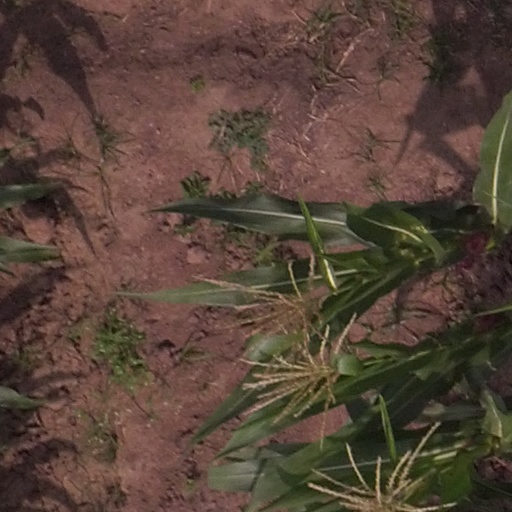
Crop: maize; corn